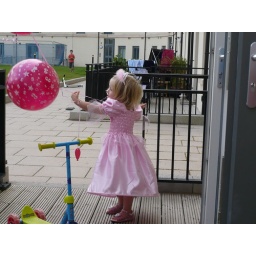
Donated by a kind neighbouring child. The pink feathery trim perfectly matched the dress ...